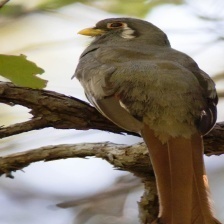
Species: ELEGANT TROGON
Scientific name: TROGON ELEGANS